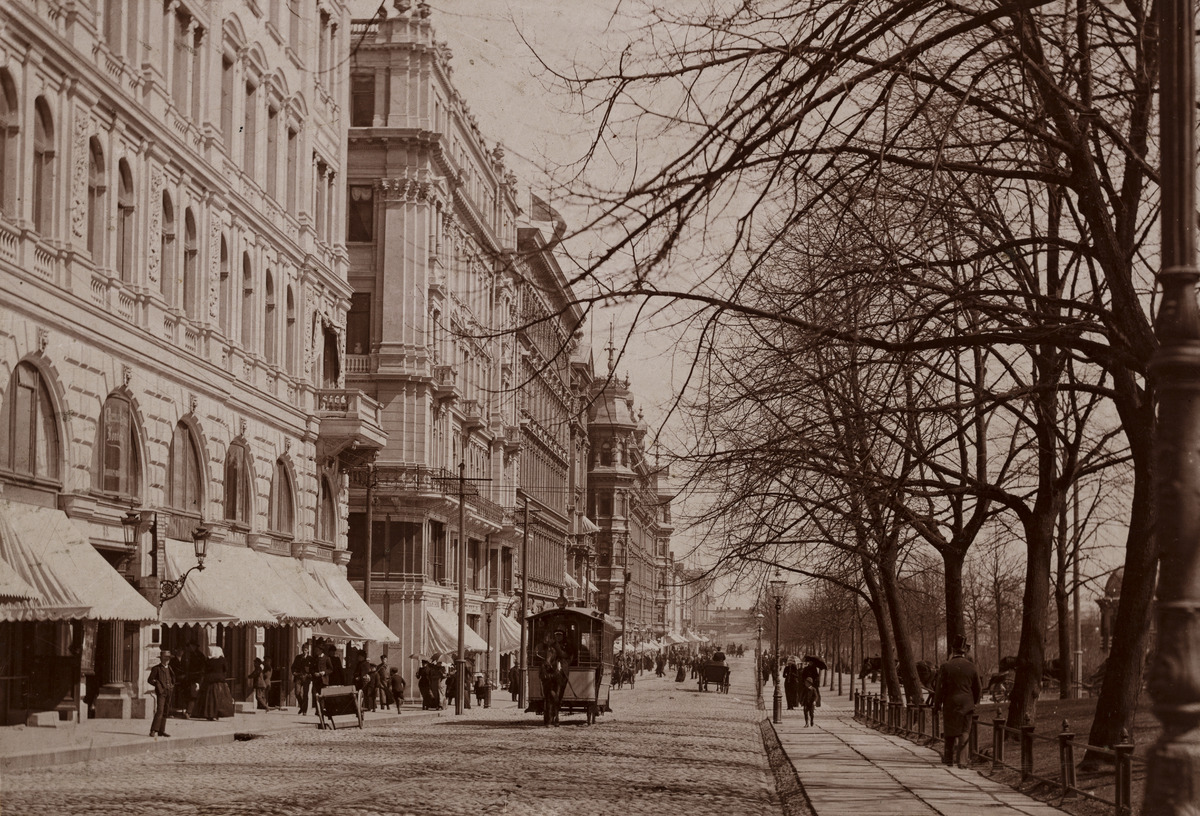
Näkymä Pohjoisesplanadille, vasemmassa reunassa Pohjoisesplanadi 35 Mikonkadun risteyksessä, oikealla Esplanadin puisto
sisällön kuvaus: Näkymä Pohjoisesplanadille, vasemmassa reunassa Pohjoisesplanadi 35 Mikonkadun risteyksessä, oikealla Esplanadin puisto. Kuvan keskellä hevosraitiovaunu. mustavalkoinen
Kuvaaja: Nyblin, Daniel, valokuvaaja
Ajankohta: kuvausaika 1891
Paikka: Suomi, Uusimaa, Helsinki, Kluuvi Helsinki, Pohjoisesplanadi 35
Aiheet: kadut, katukiveykset, hevosraitiovaunut, tiilirakennukset, puistot, jalankulkijat, liikehuoneistot, puut